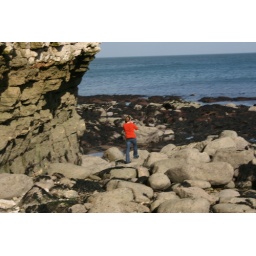
That black stuff is kelp, all covered by water when the tide comes in.